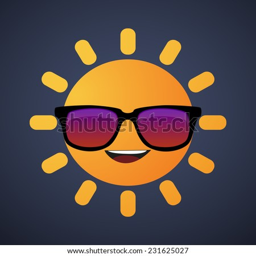
illustration of a cute sun avatar wearing glasses